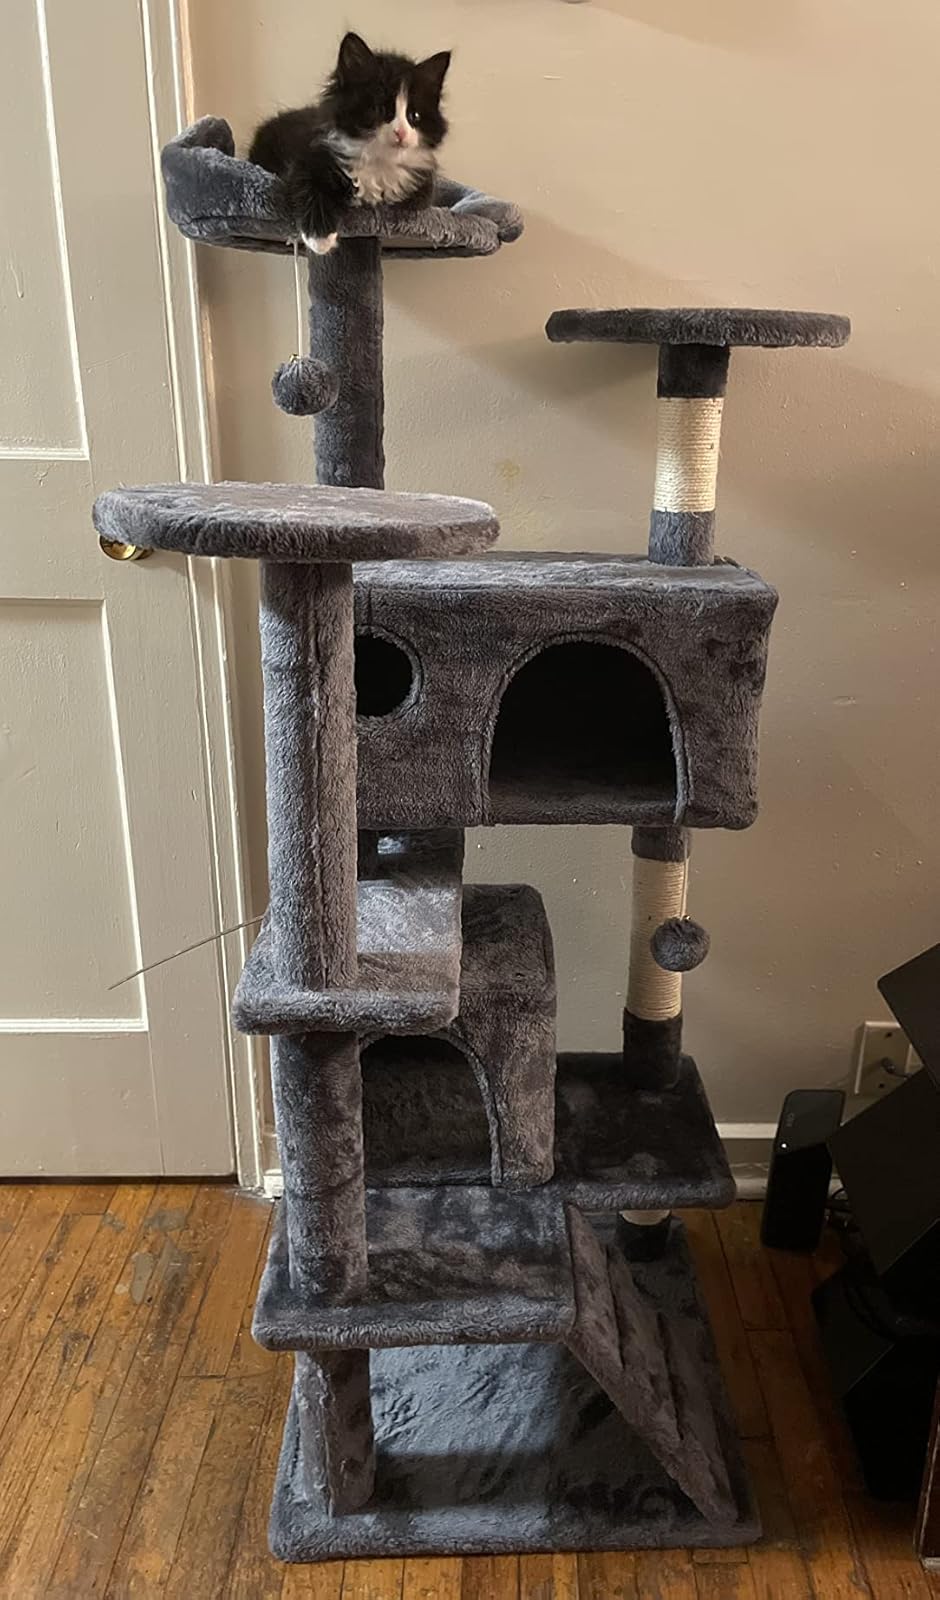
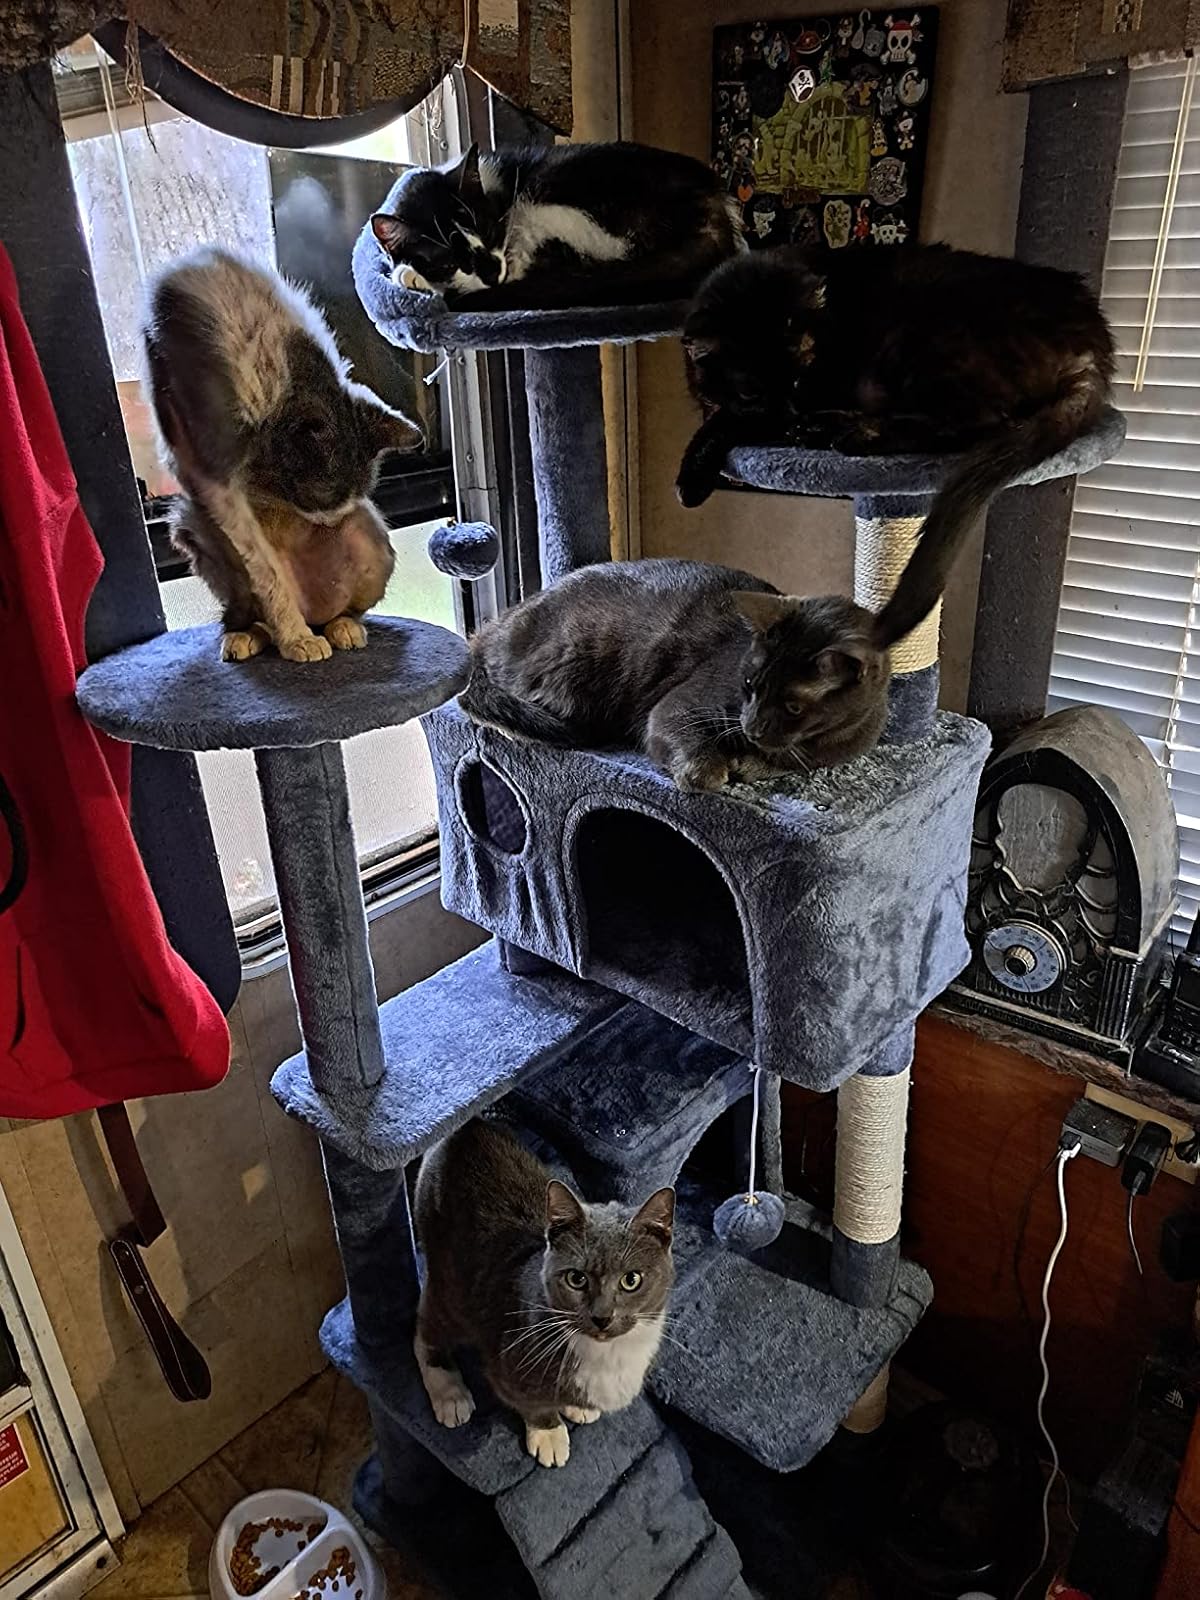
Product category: items_cat tree
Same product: yes